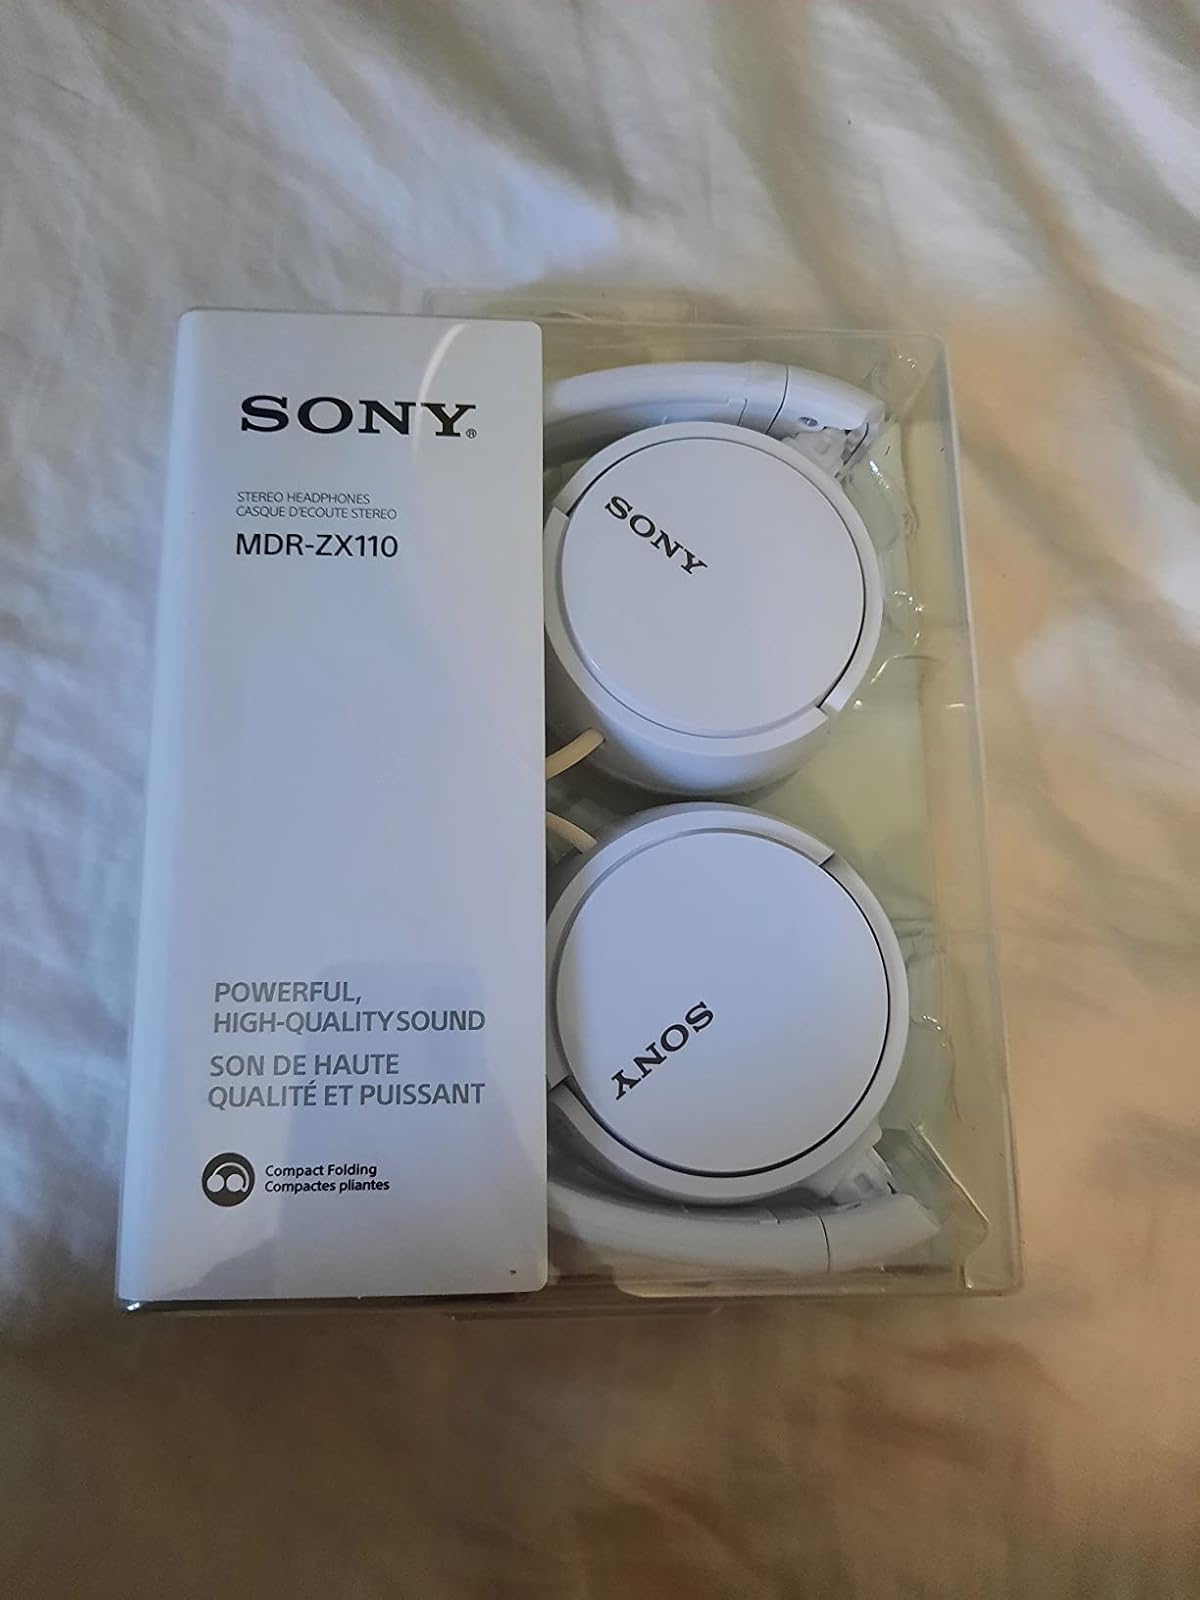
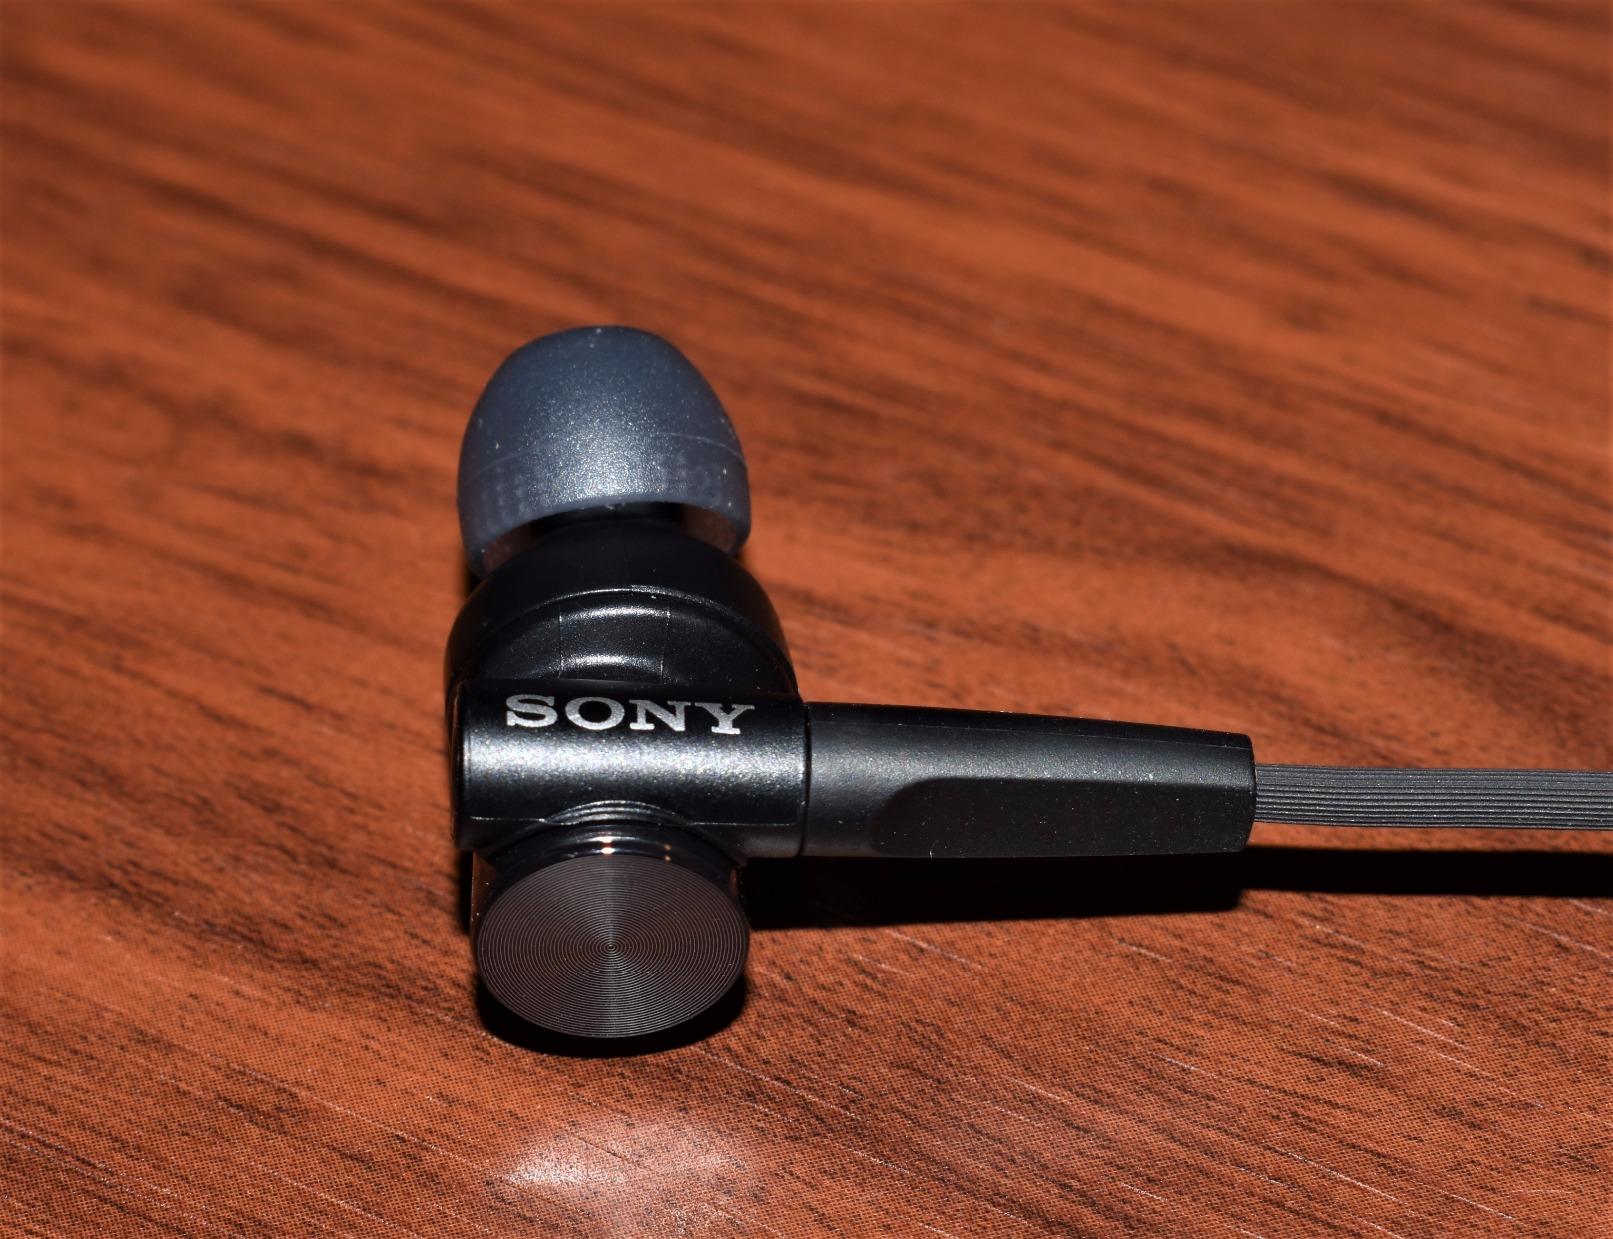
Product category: headphones
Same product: no